Jaan Kurbaan

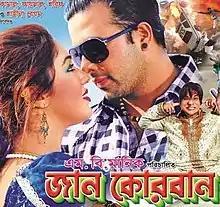
Theatrical release poster

Jaan Kurbaan is a 2011 Bengali romantic action film directed by M B Manik. The film was produced by Mehdi Hasan Siddiki Monir and features Shakib Khan and Apu Biswas in the lead roles. It also had Nuton, Ali Raj, Afzal Sharif, Harun Kisinger, Ilias Kobra, Shiba Shanu and Misha Sawdagor in supporting roles. "Jaan Kurbaan" was released on Eid, 31 August 2011.